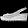
Label: Sandal